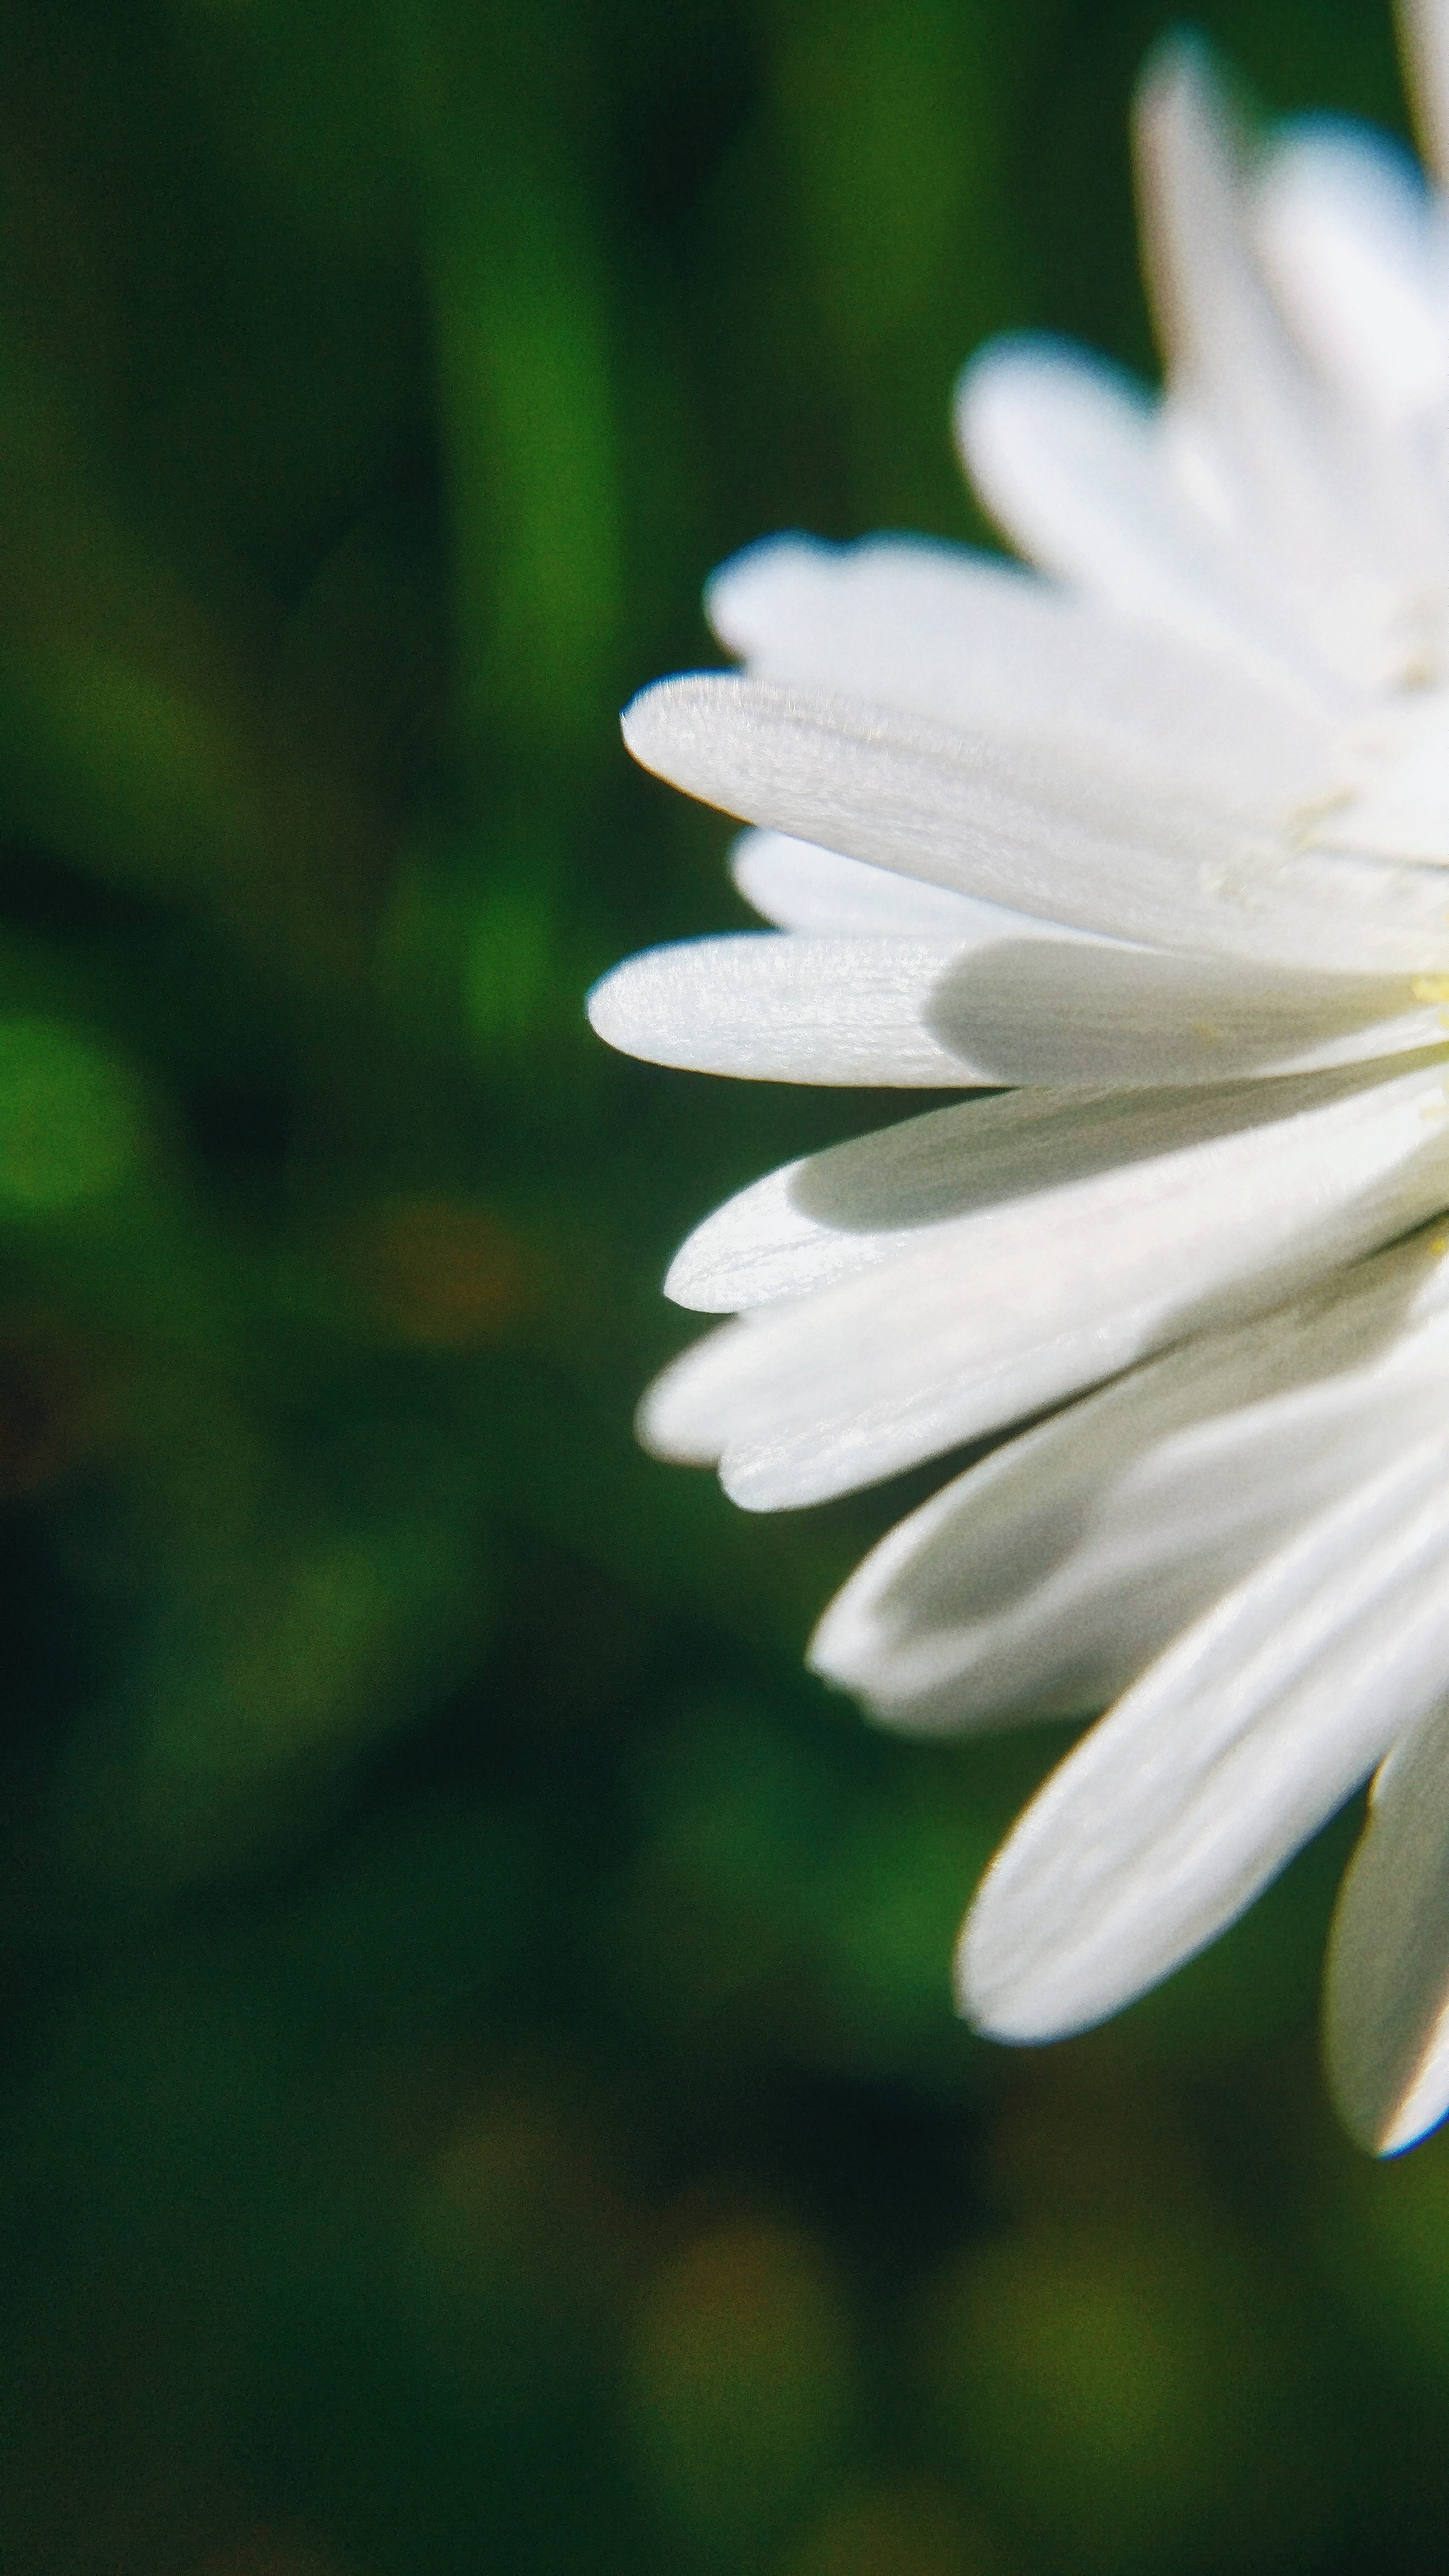
flower, nature, green, flora, white, plant, macro photography, close up, photography, grass, daisy, botany, leaf, petal, land plant, blossom, sunlight, oxeye daisy, flowering plant, wildflower, daisy family, plant stem